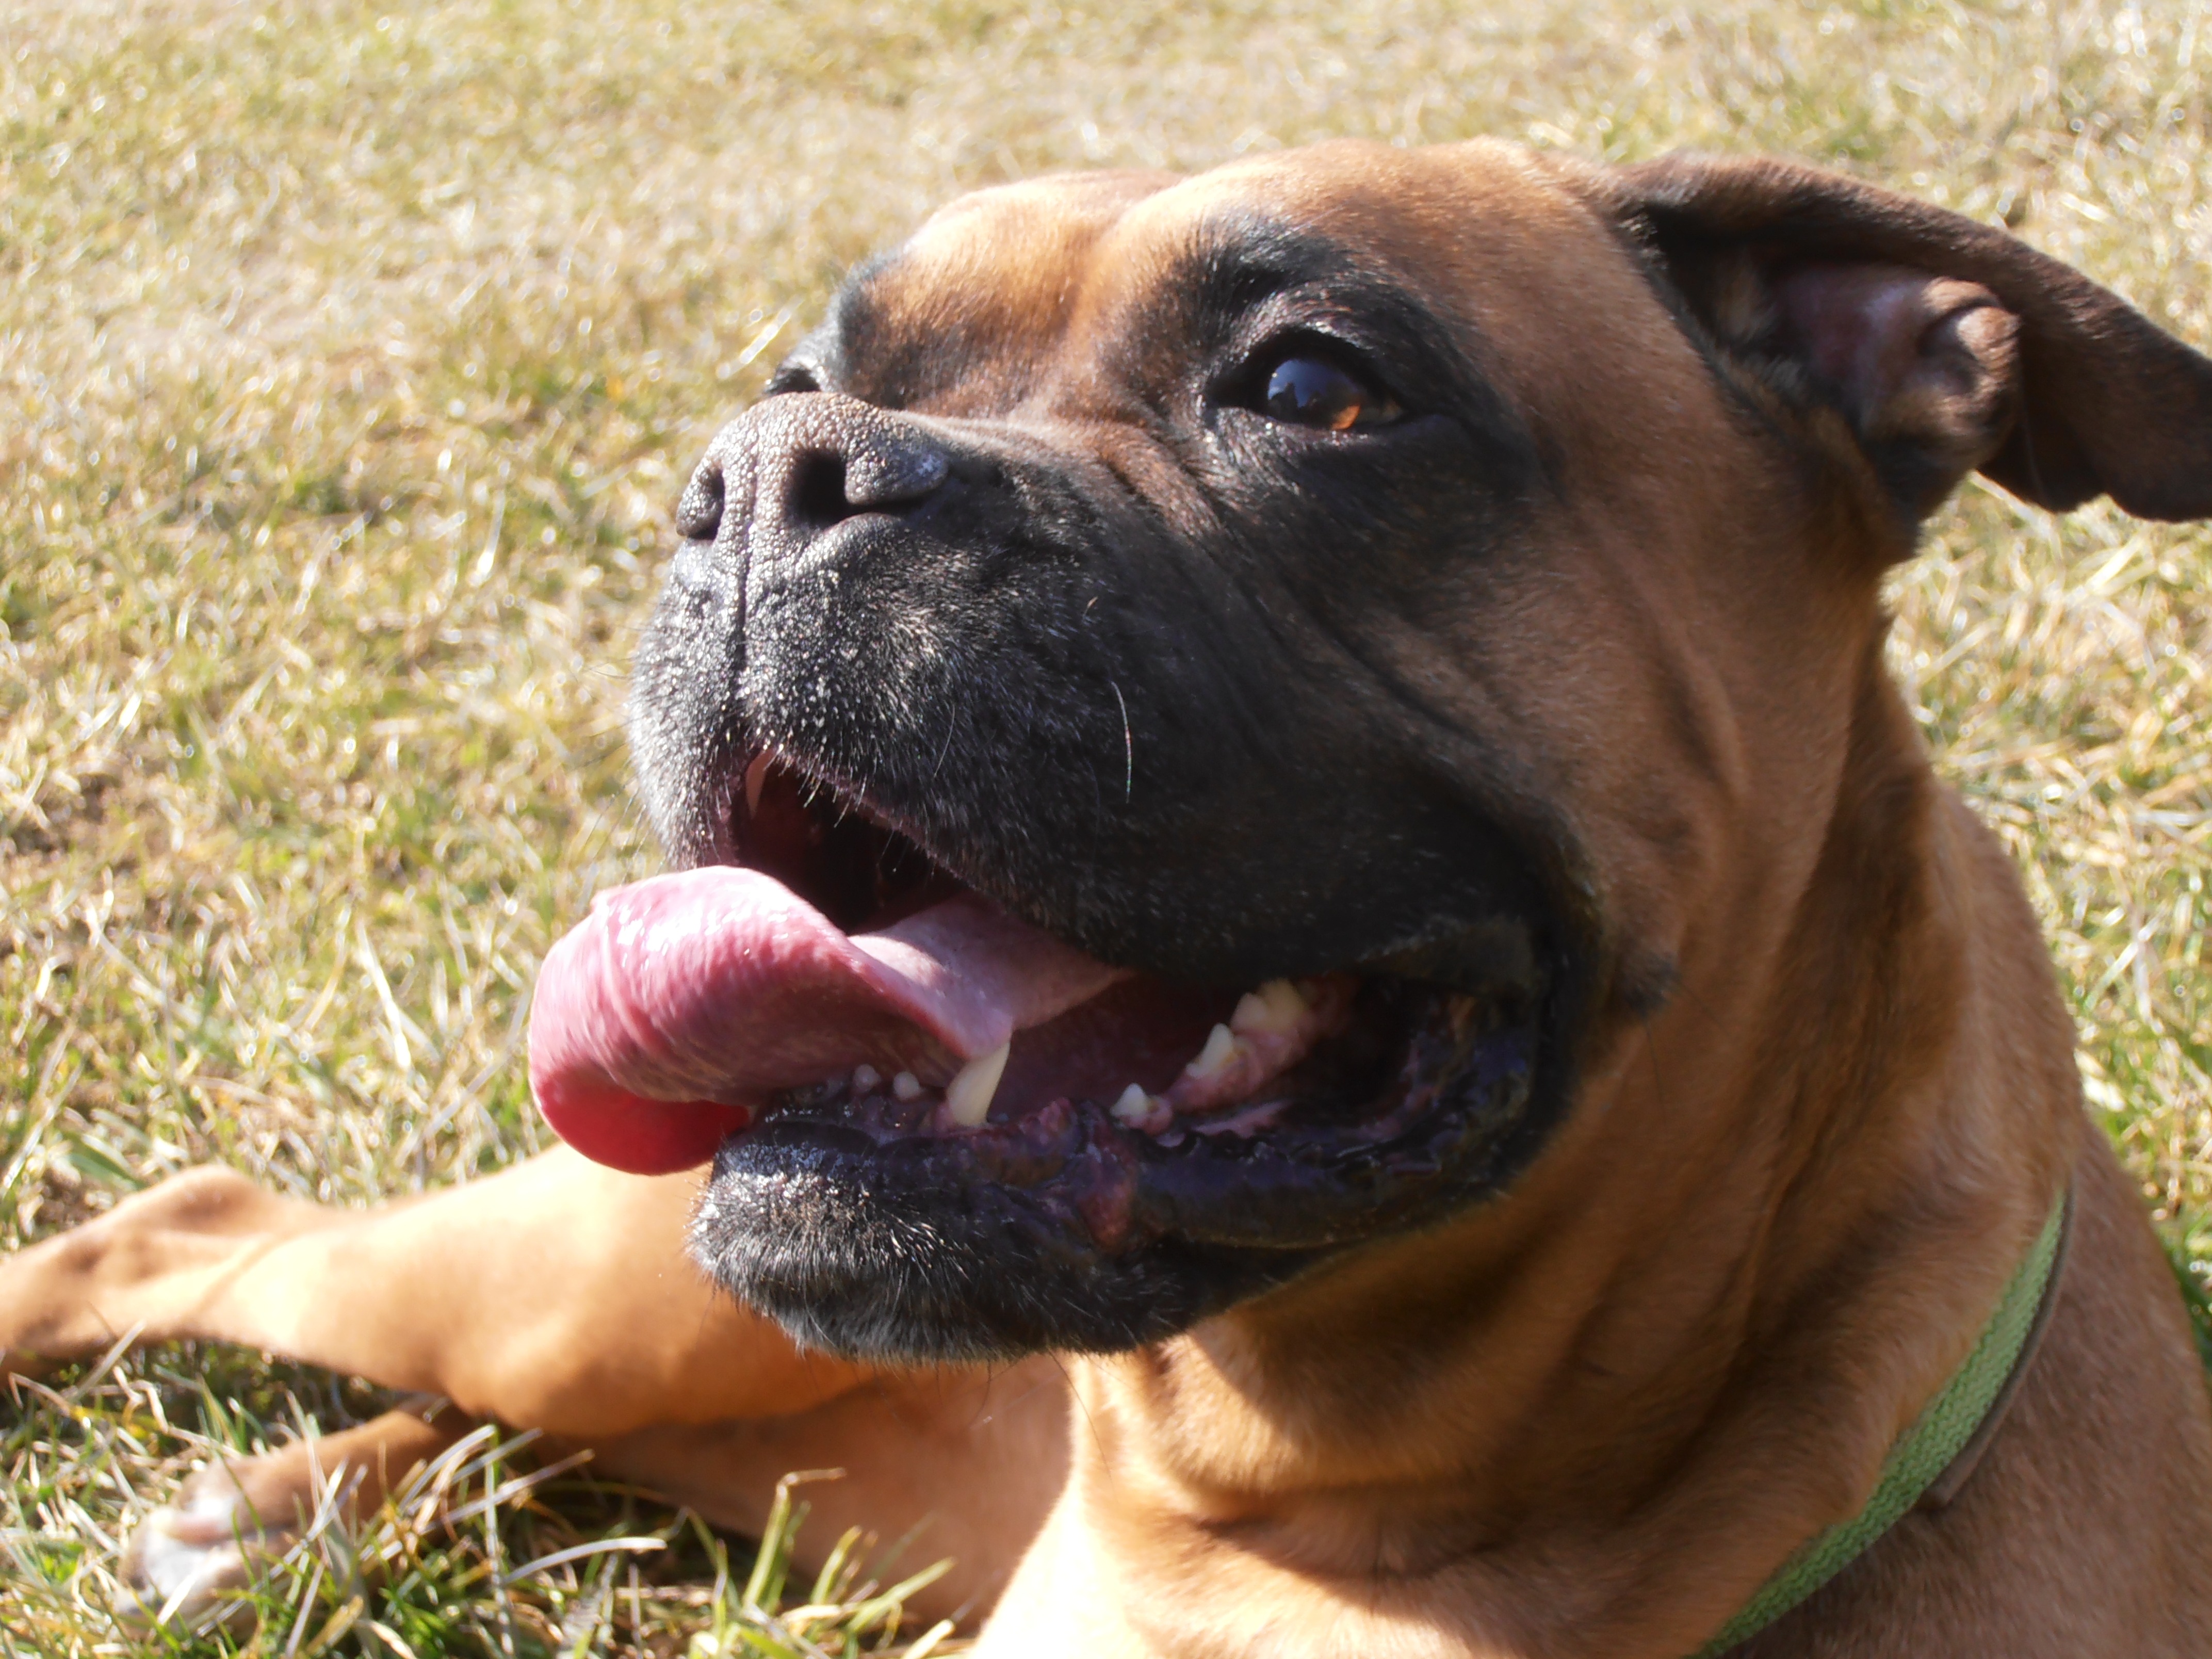
nature, dog, pet, mammal, boxer, animals, vertebrate, dog breed, bullmastiff, boerboel, dog like mammal, carnivoran, dog crossbreeds, olde english bulldogge